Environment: real
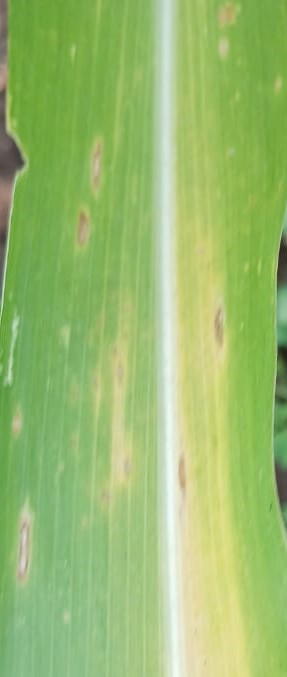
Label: nitrogen_deficiency